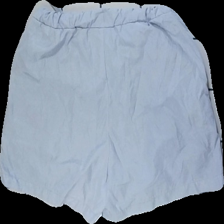
View: back
Type: Shorts
Category: Ladies
Brand: Not in the list
Brand text on label: Everlast
Colors: Grey
Material: 100% polyester
Cut: Regular
Size: S
Season: Summer
Damage: waist elastic
Price range: 50-100
Recommended usage: Recycle